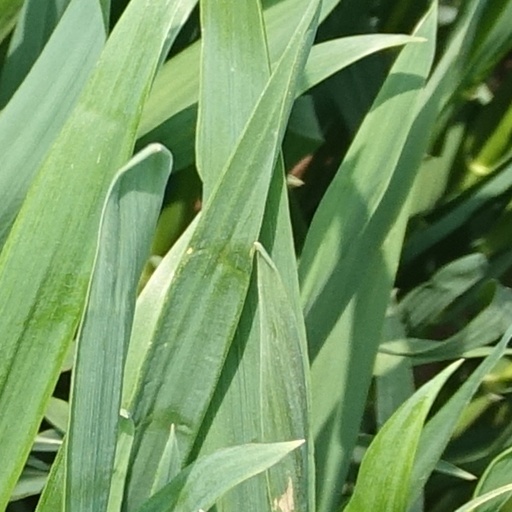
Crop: wheat